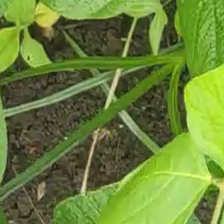
Weed species: Lavhala_(Cyperus_Rotundus)